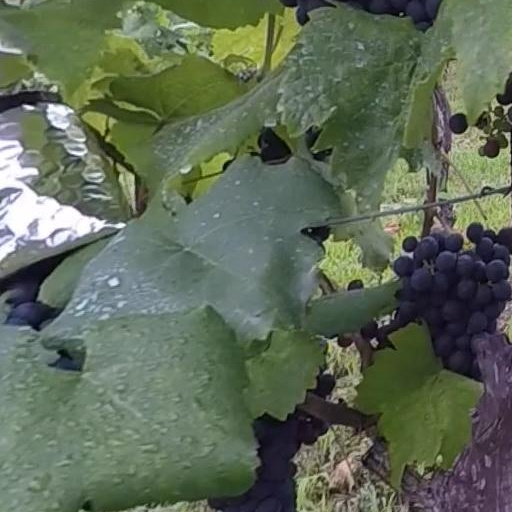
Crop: grape